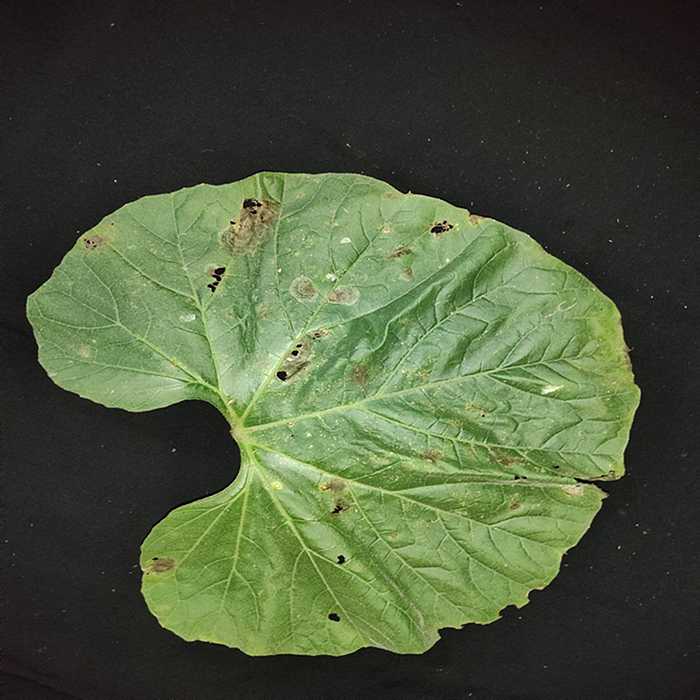
Plant: Bottle gourd
Label: Anthracnose